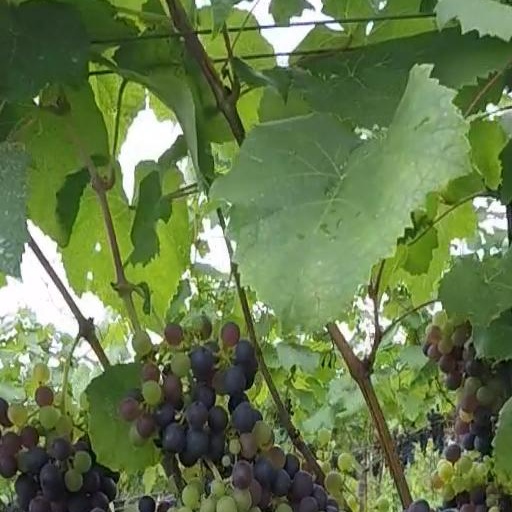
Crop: grape